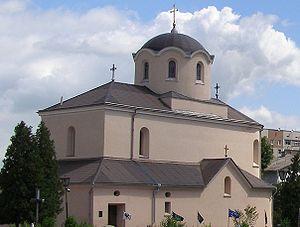
Halytch ou Galitch, est une ville de l'oblast d'Ivano-Frankivsk, en Ukraine. Sa population s'élevait à 6 210 habitants en 2017.